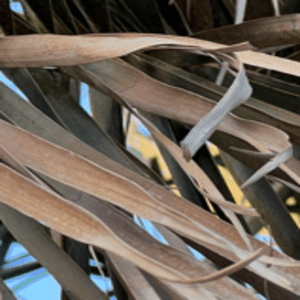
Label: Potassium Deficiency